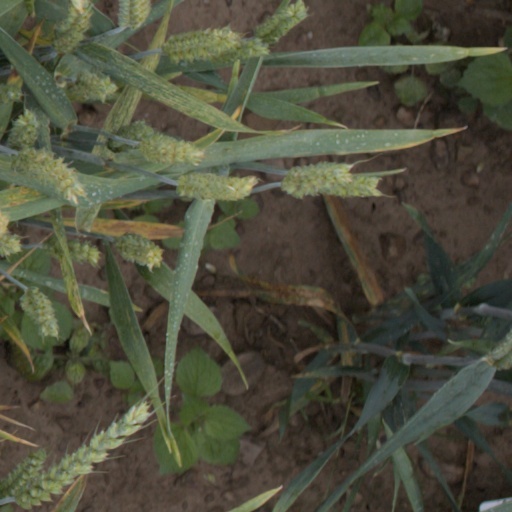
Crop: wheat